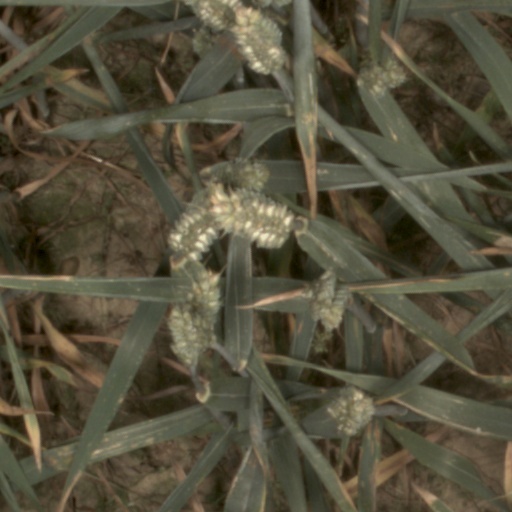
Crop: wheat